Pass Christian Light

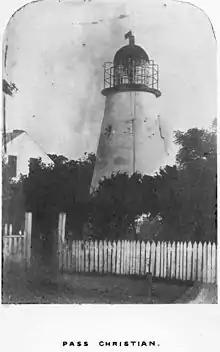
Pass Christian Light (USCG)

The Pass Christian Light, in Pass Christian, Mississippi, was one of the first lighthouses built in the State. First lit in 1831, it was deactivated in 1882 and later demolished.